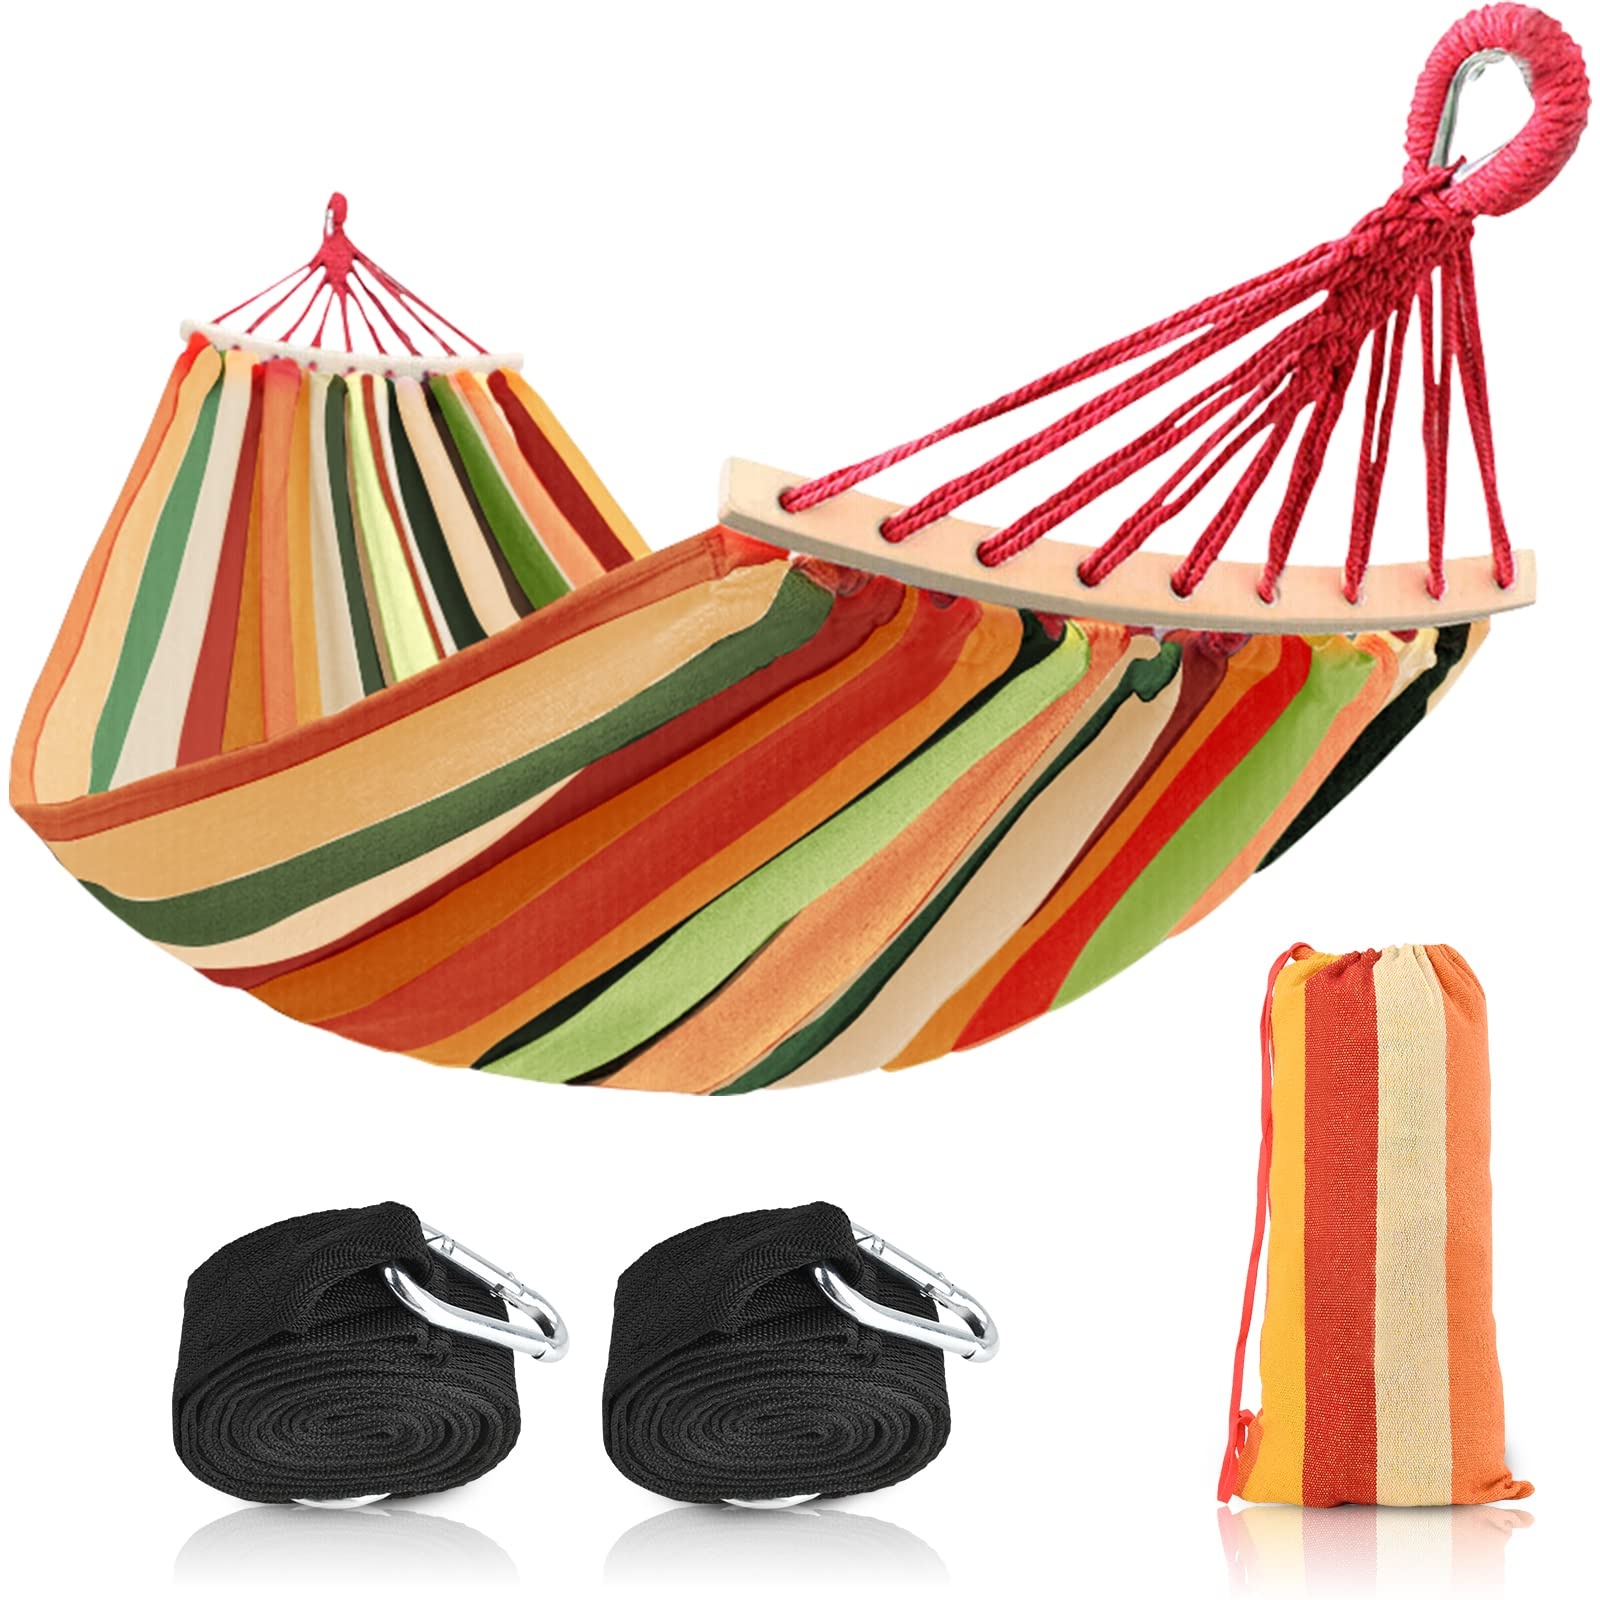
12 x Brand New Outdoor hammock 260 140cm, hammock tent camping hammock outdoor hammock with mosquito net up to 300kg, lightweight hammock for garden, balcony, terrace, camping - RRP €120.96
Download Manifest: HERE Title Qty Unit Price Total Price ASIN EAN Outdoor hammock 260 140cm, hammock tent camping hammock outdoor hammock with mosquito net up to 300kg, lightweight hammock for garden, balcony, terrace, camping 12 €10.08 €120.96 B0C99GJZQJ N/A
Brand: Jobalots
Category: Sporting Goods > Outdoor Recreation > Camping & Hiking > Camping Hammocks